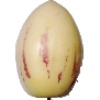
Label: Pepino 1